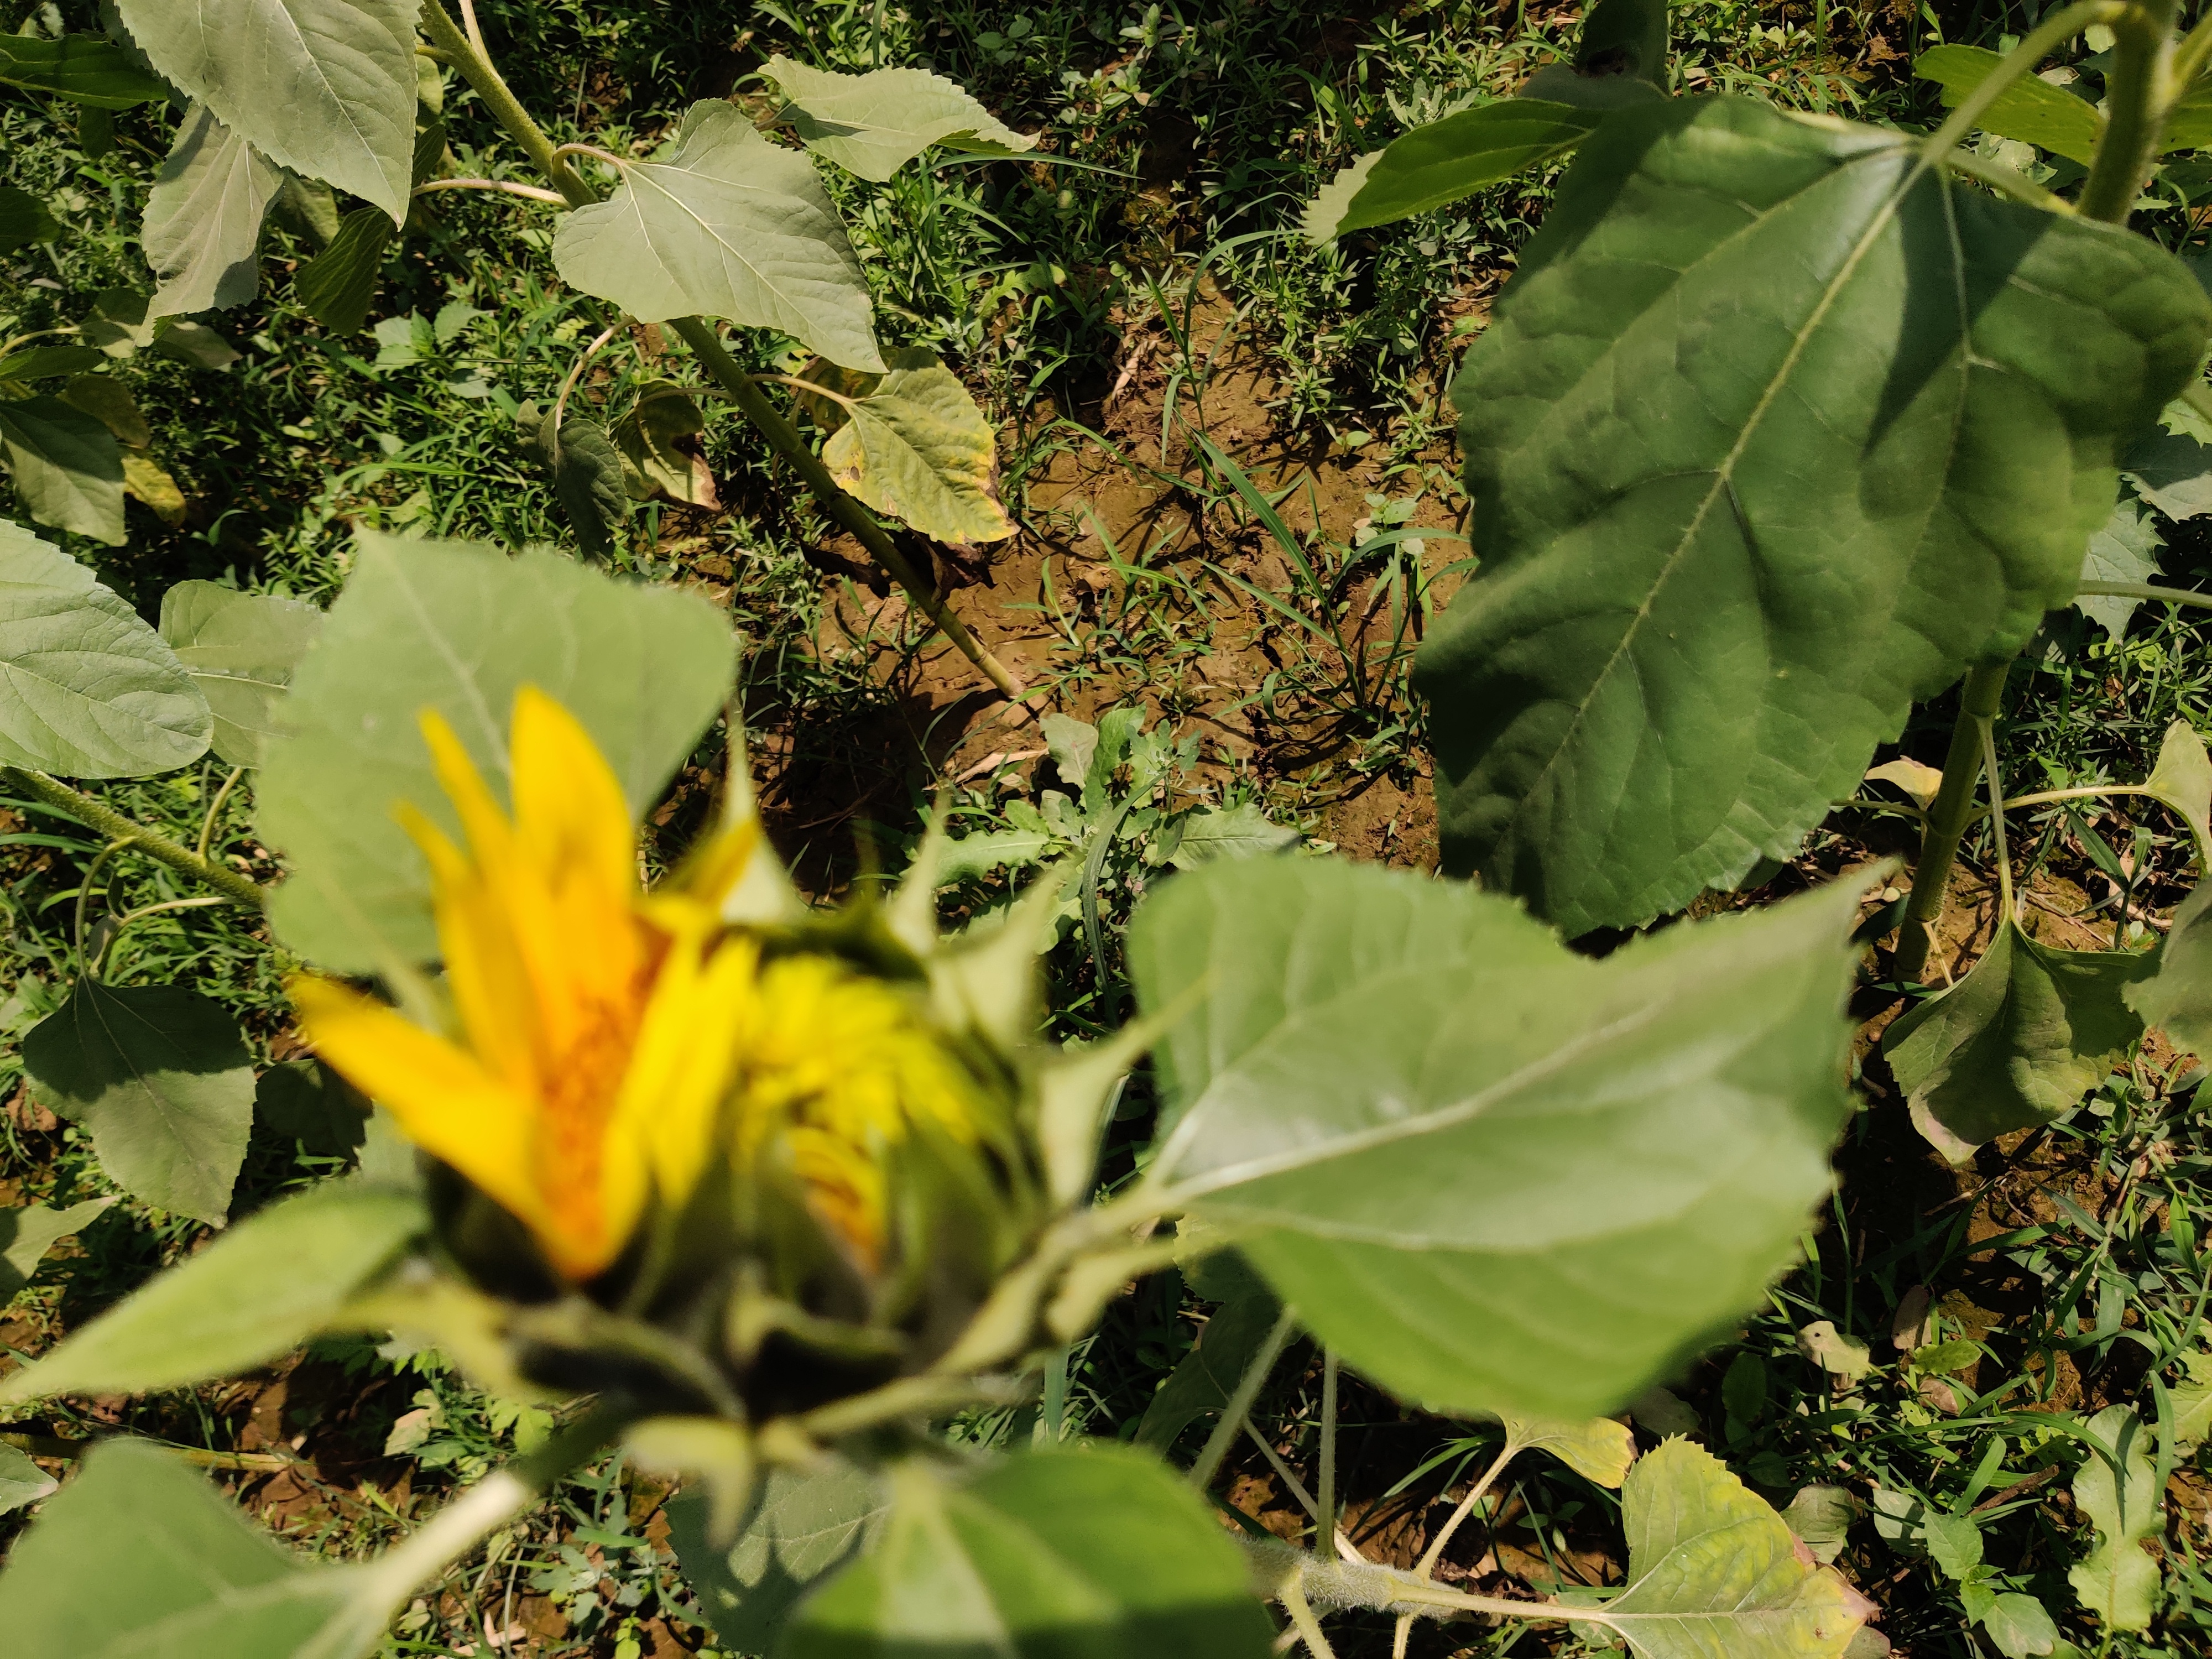
Label: Fresh_leaf